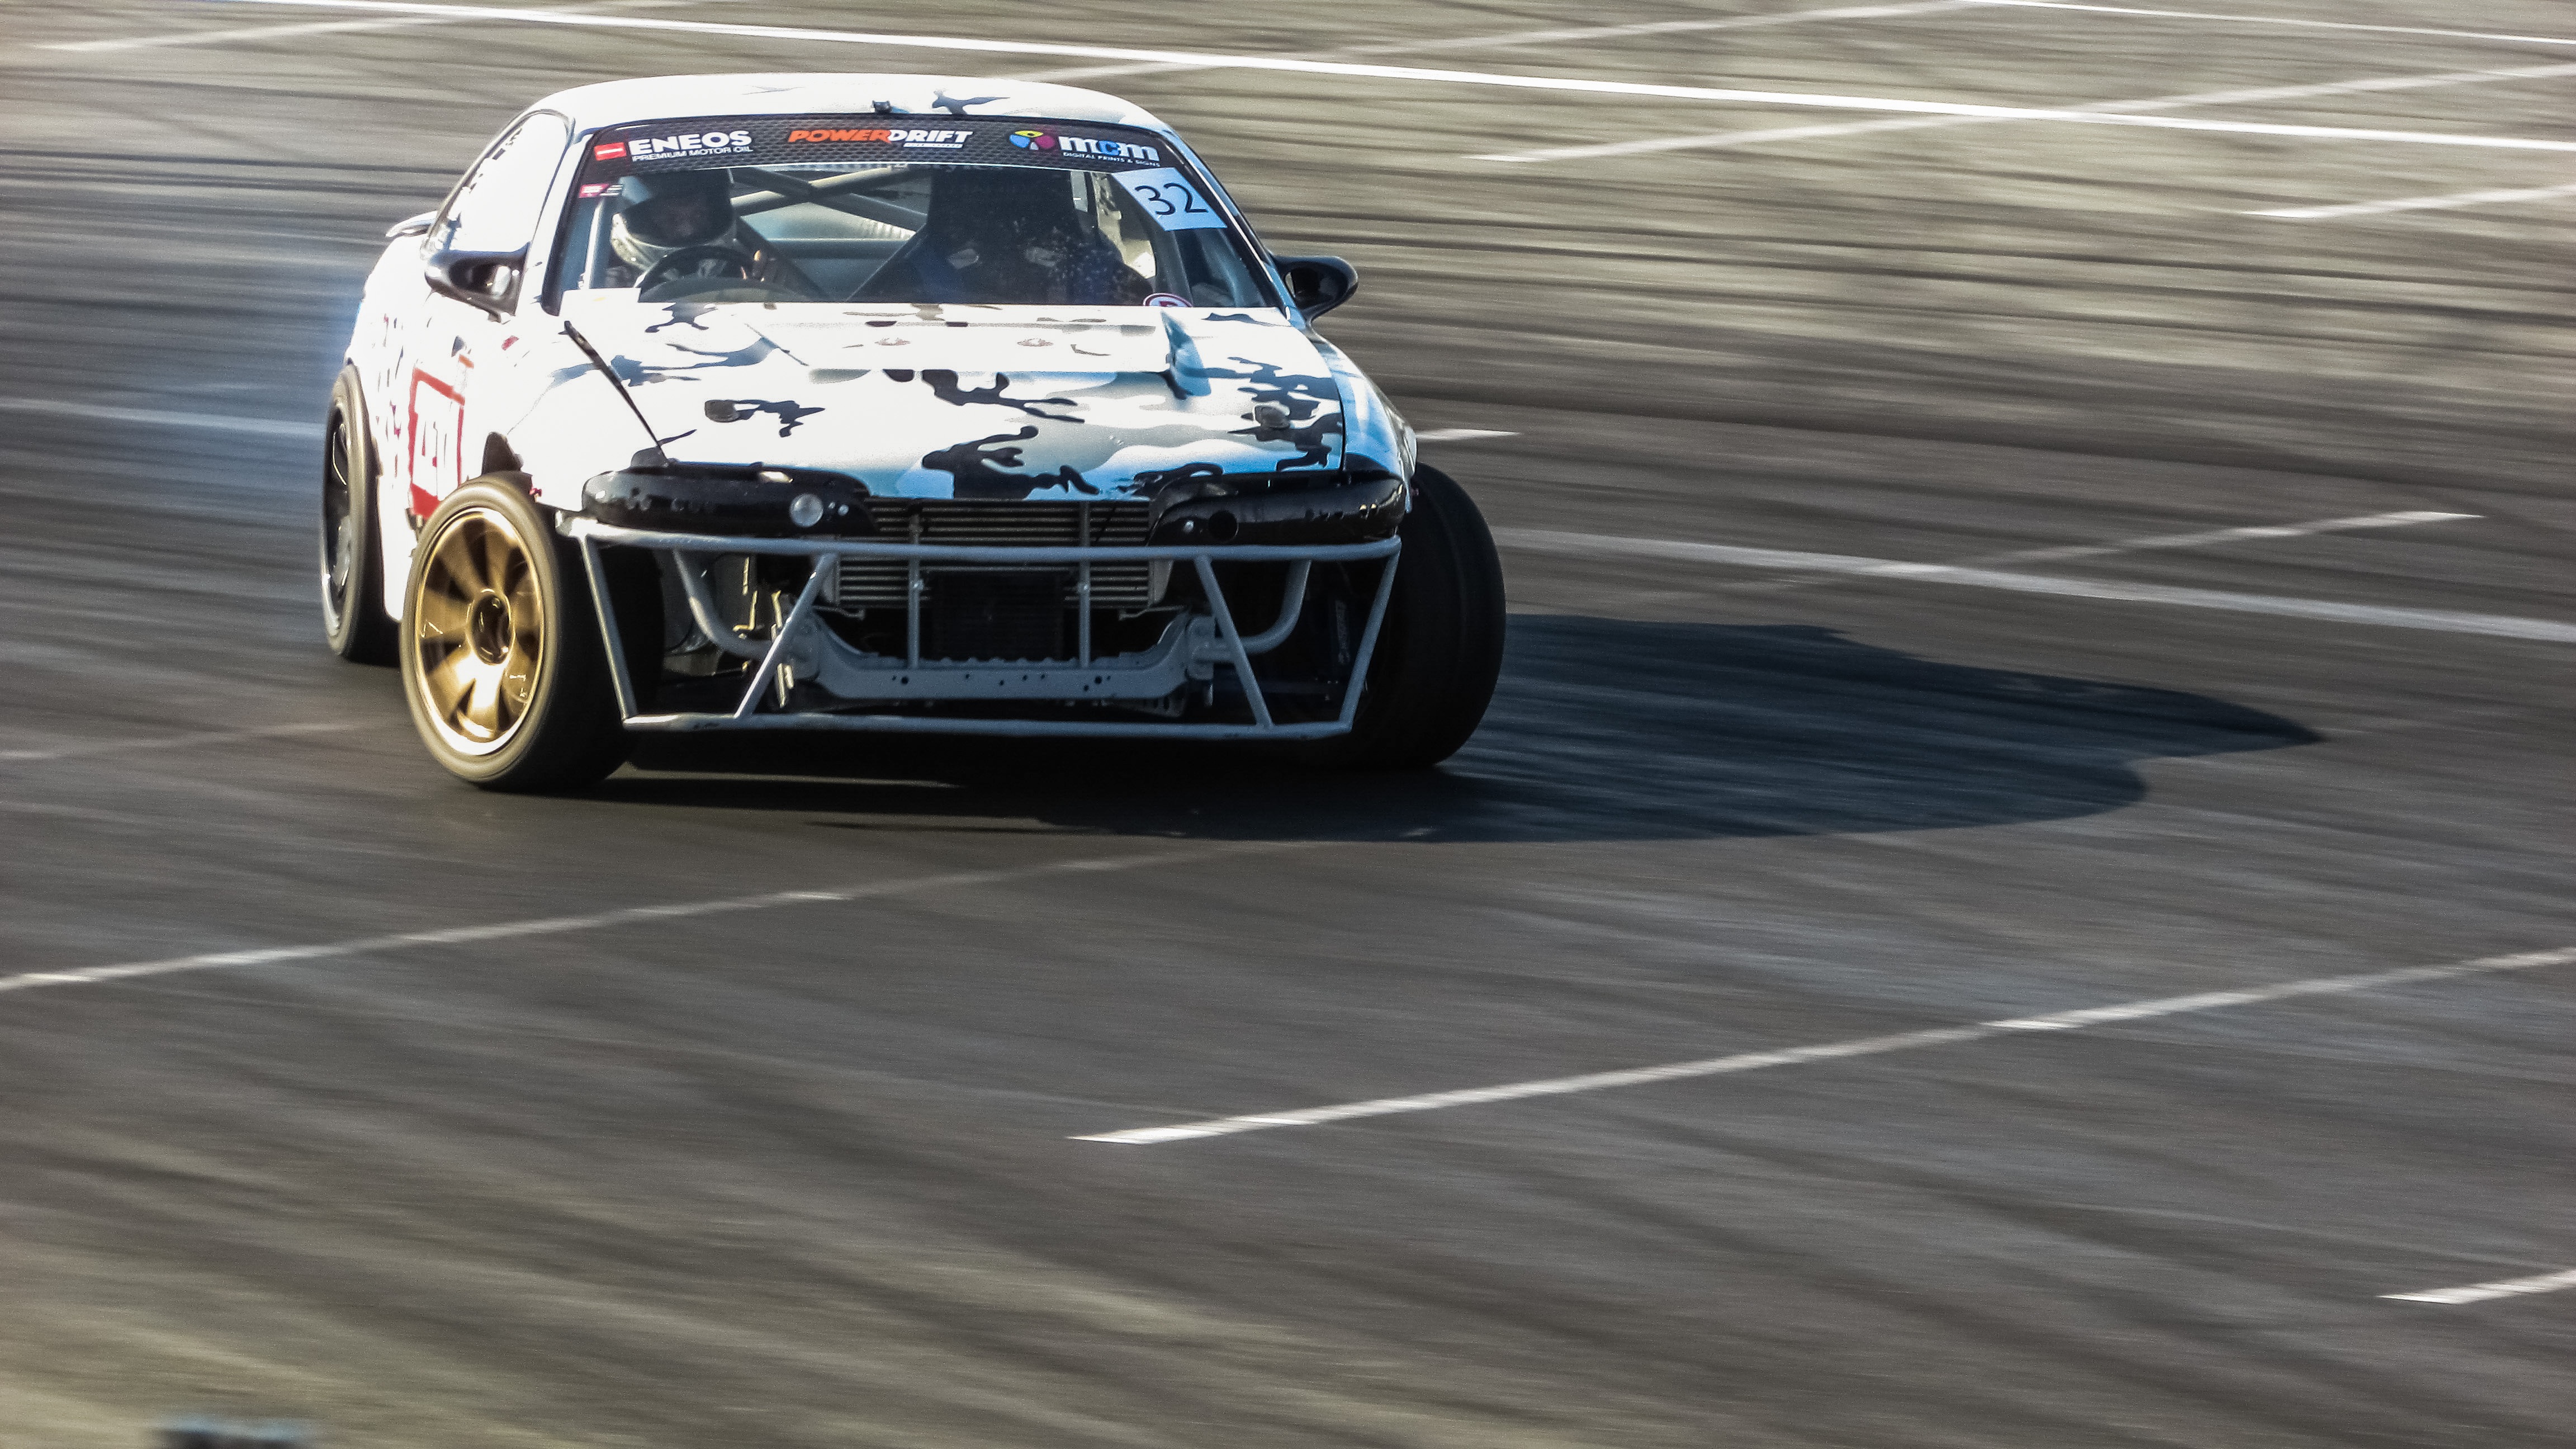
sport, car, wheel, automobile, vehicle, speed, sports car, speedway, race car, race, competition, supercar, power, sports, racing, race track, fast, motorsport, drifting, drift, auto racing, automobile make, automotive design, rallycross, spinning wheels